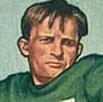
Age: 28